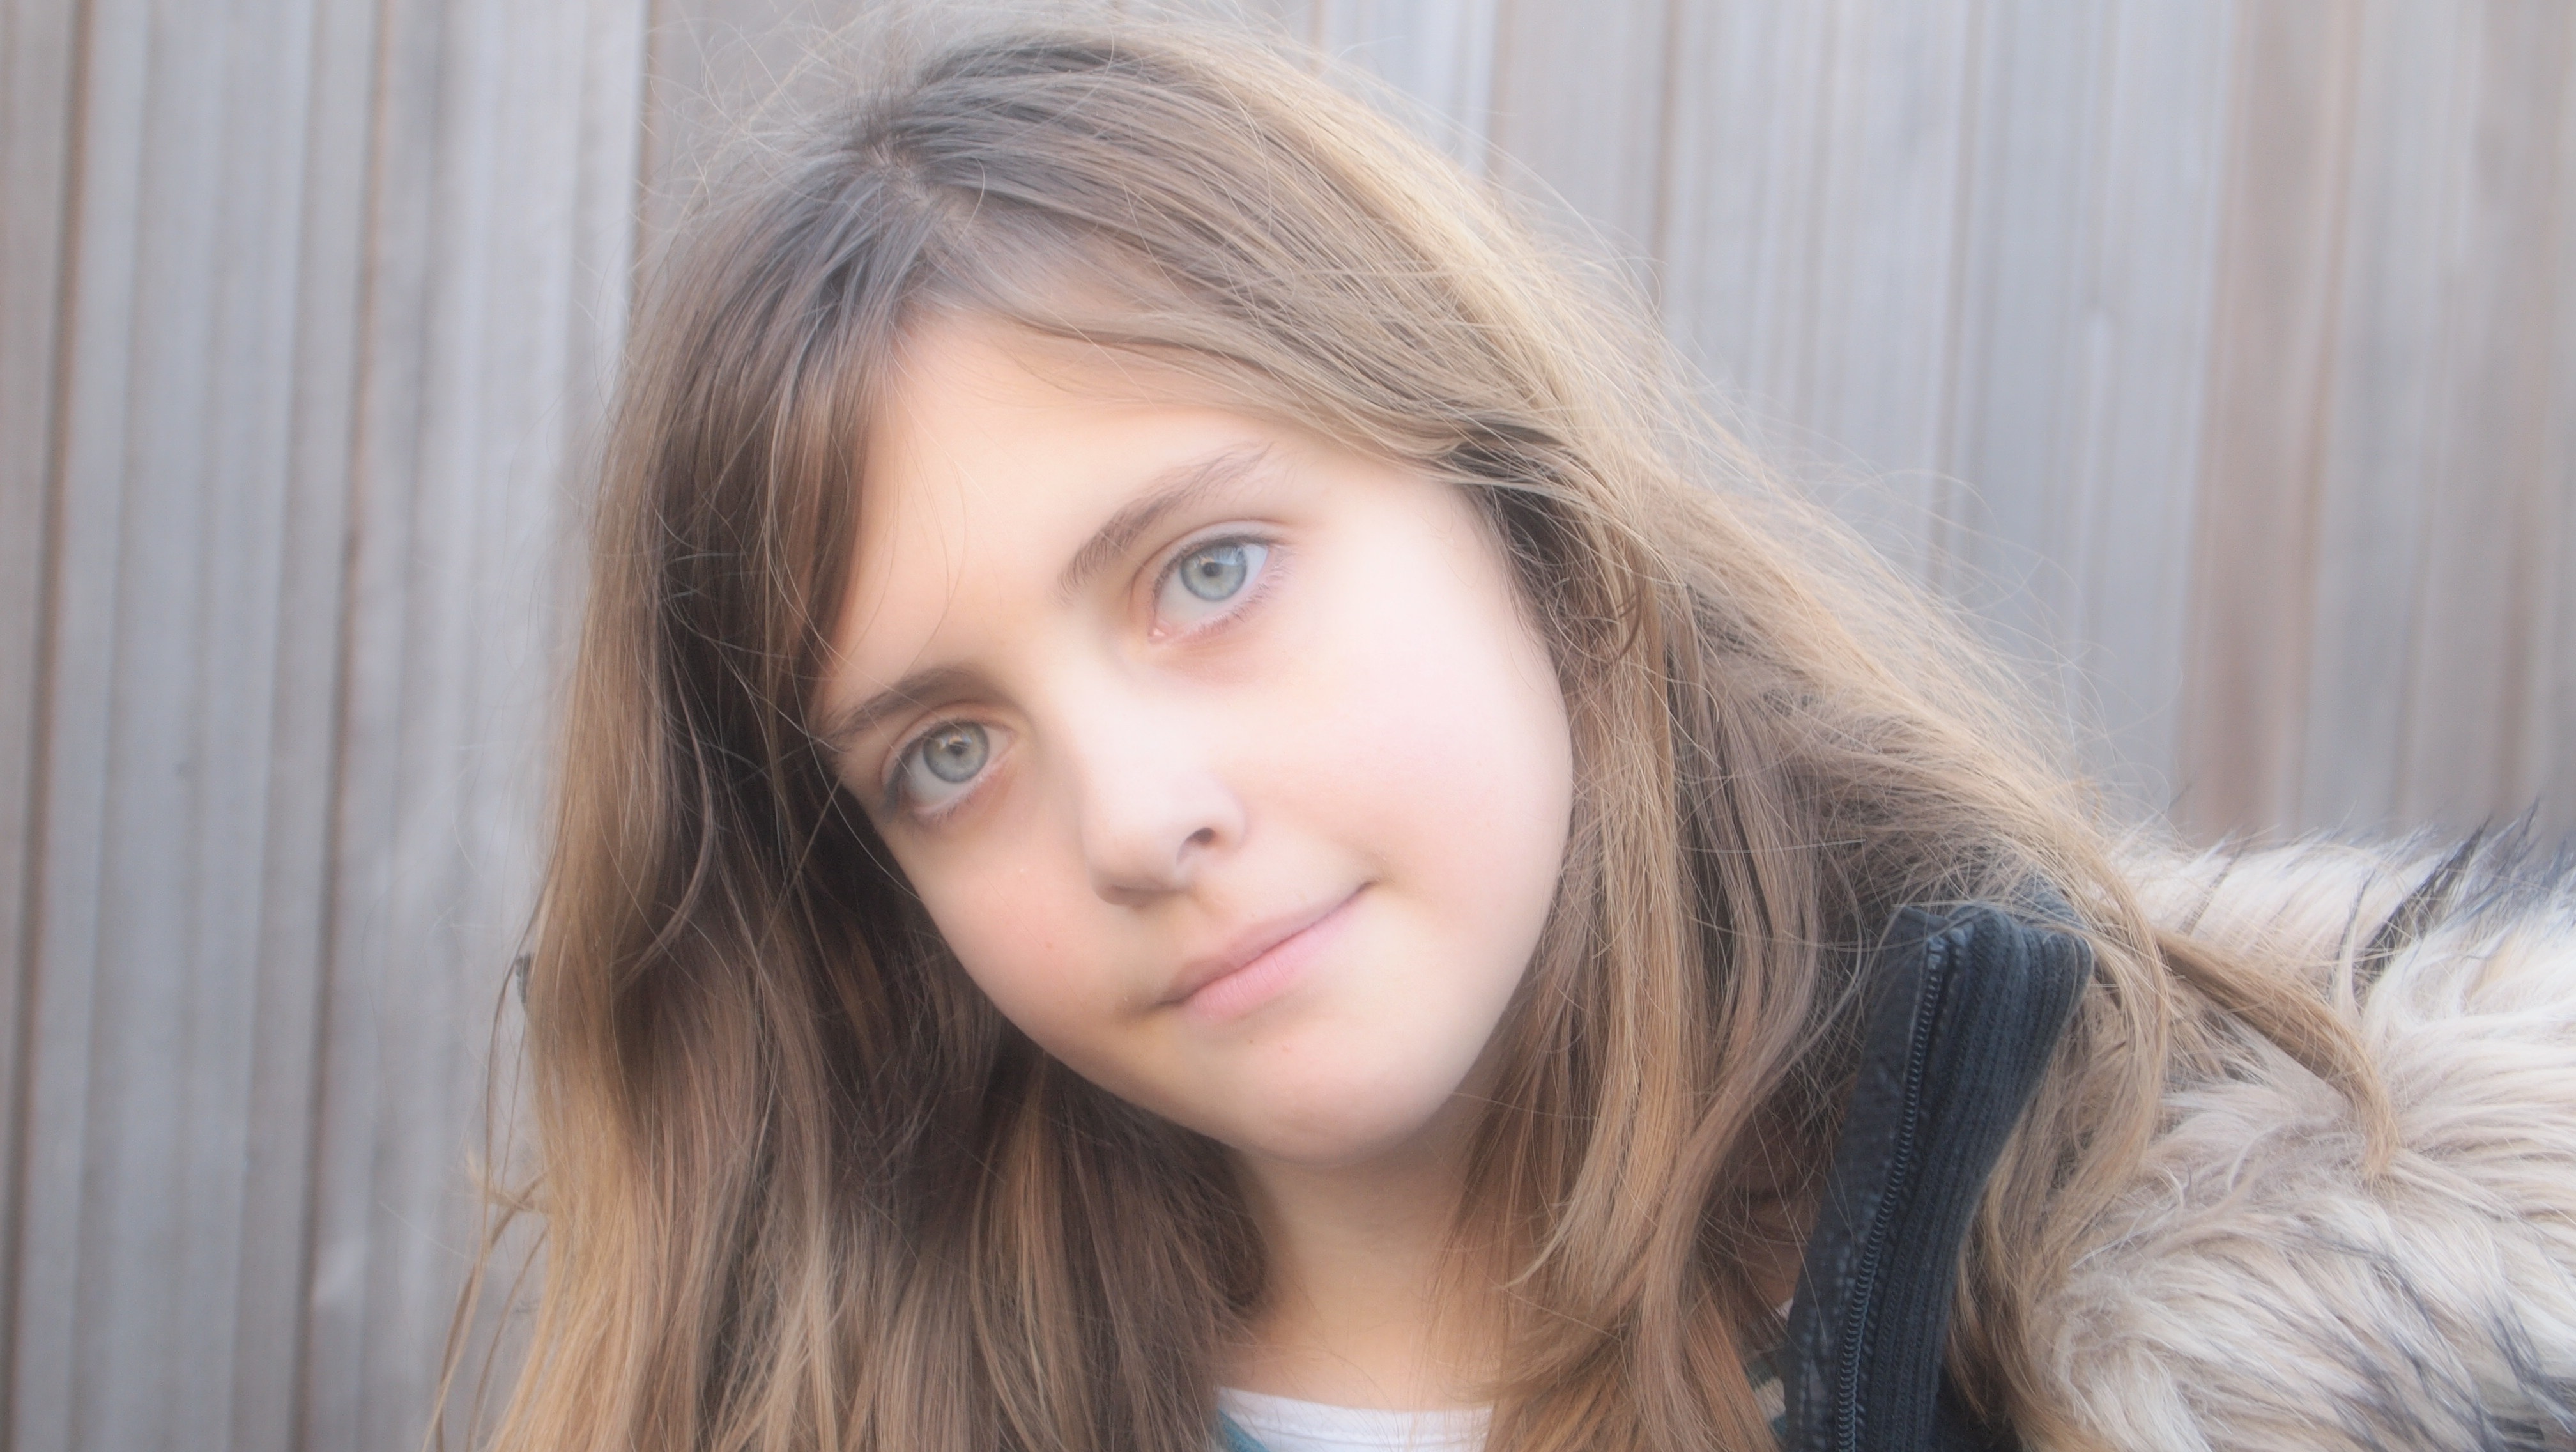
open, person, winter, girl, hair, photography, portrait, model, young, blue, garden, lady, lip, hairstyle, smile, long hair, close up, human body, face, nose, eyes, happy, eye, head, skin, beauty, soft, blond, organ, maid, teen, luck, blue eyes, photo shoot, brown hair, youthful, portrait photography